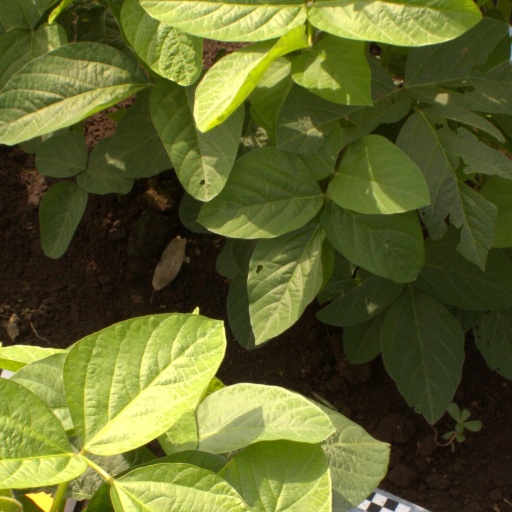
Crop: soybean